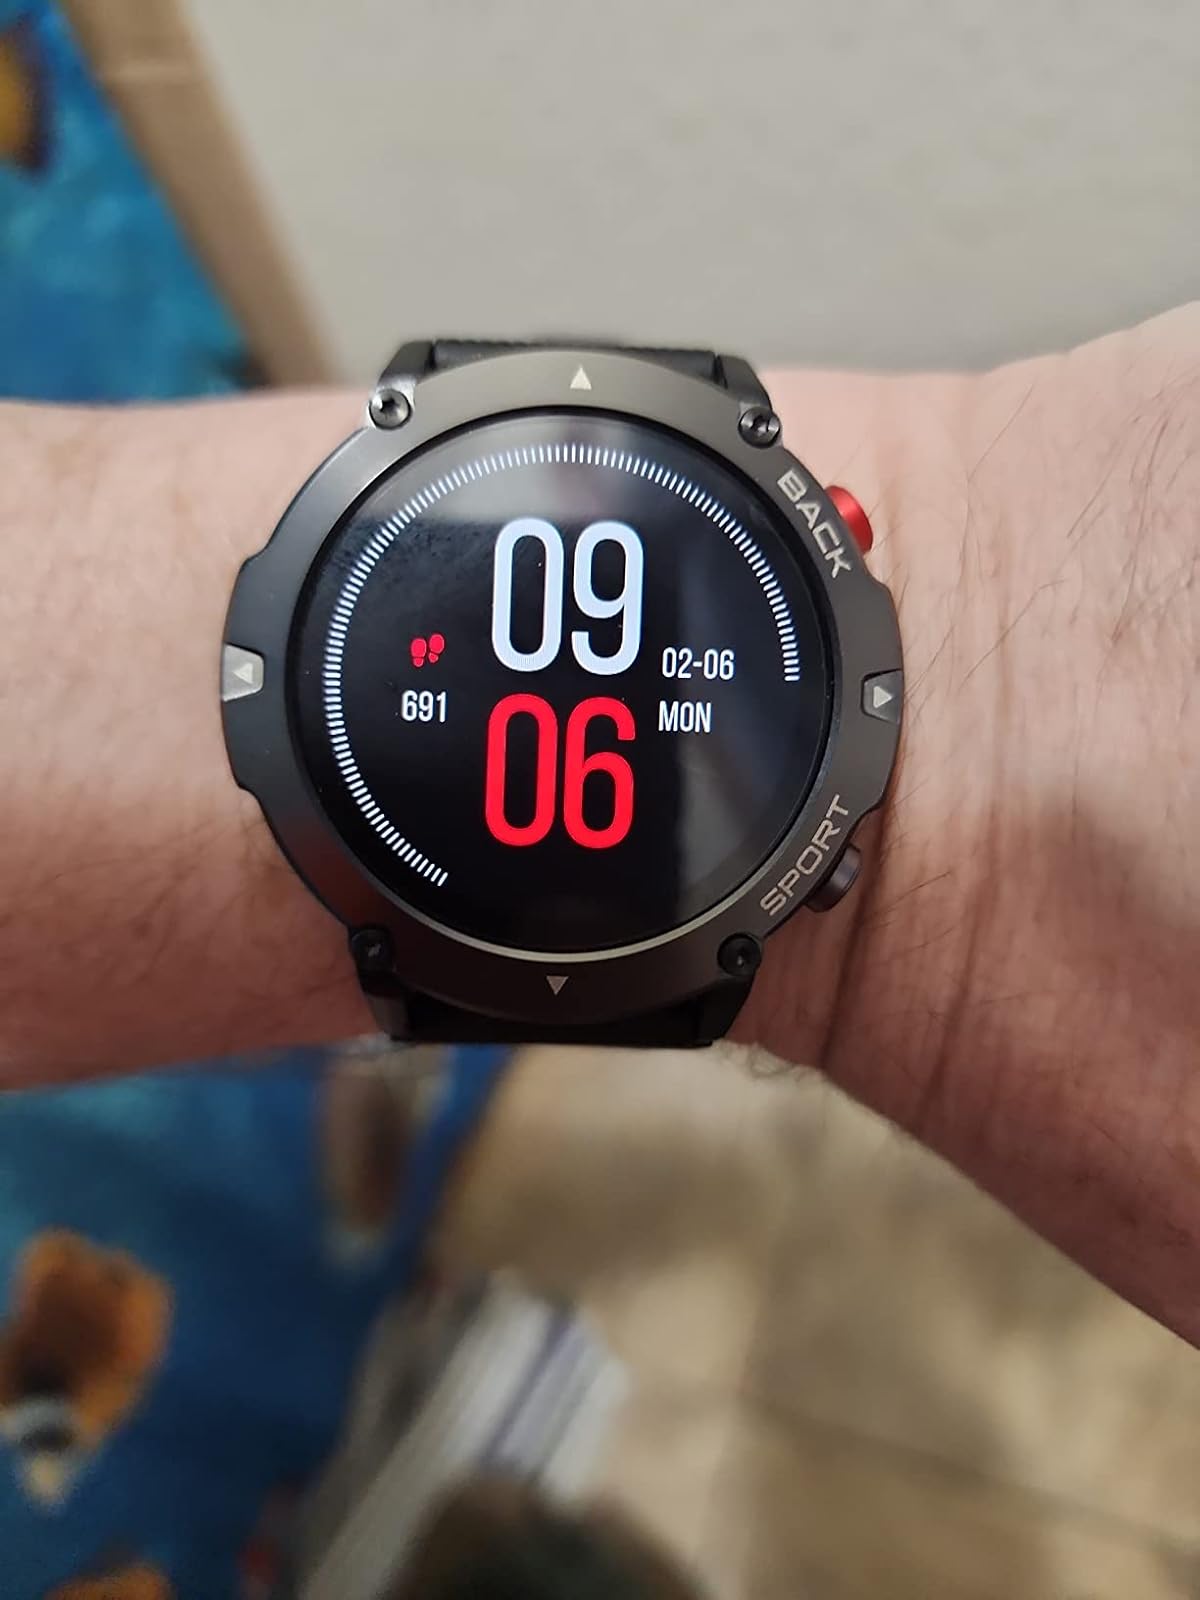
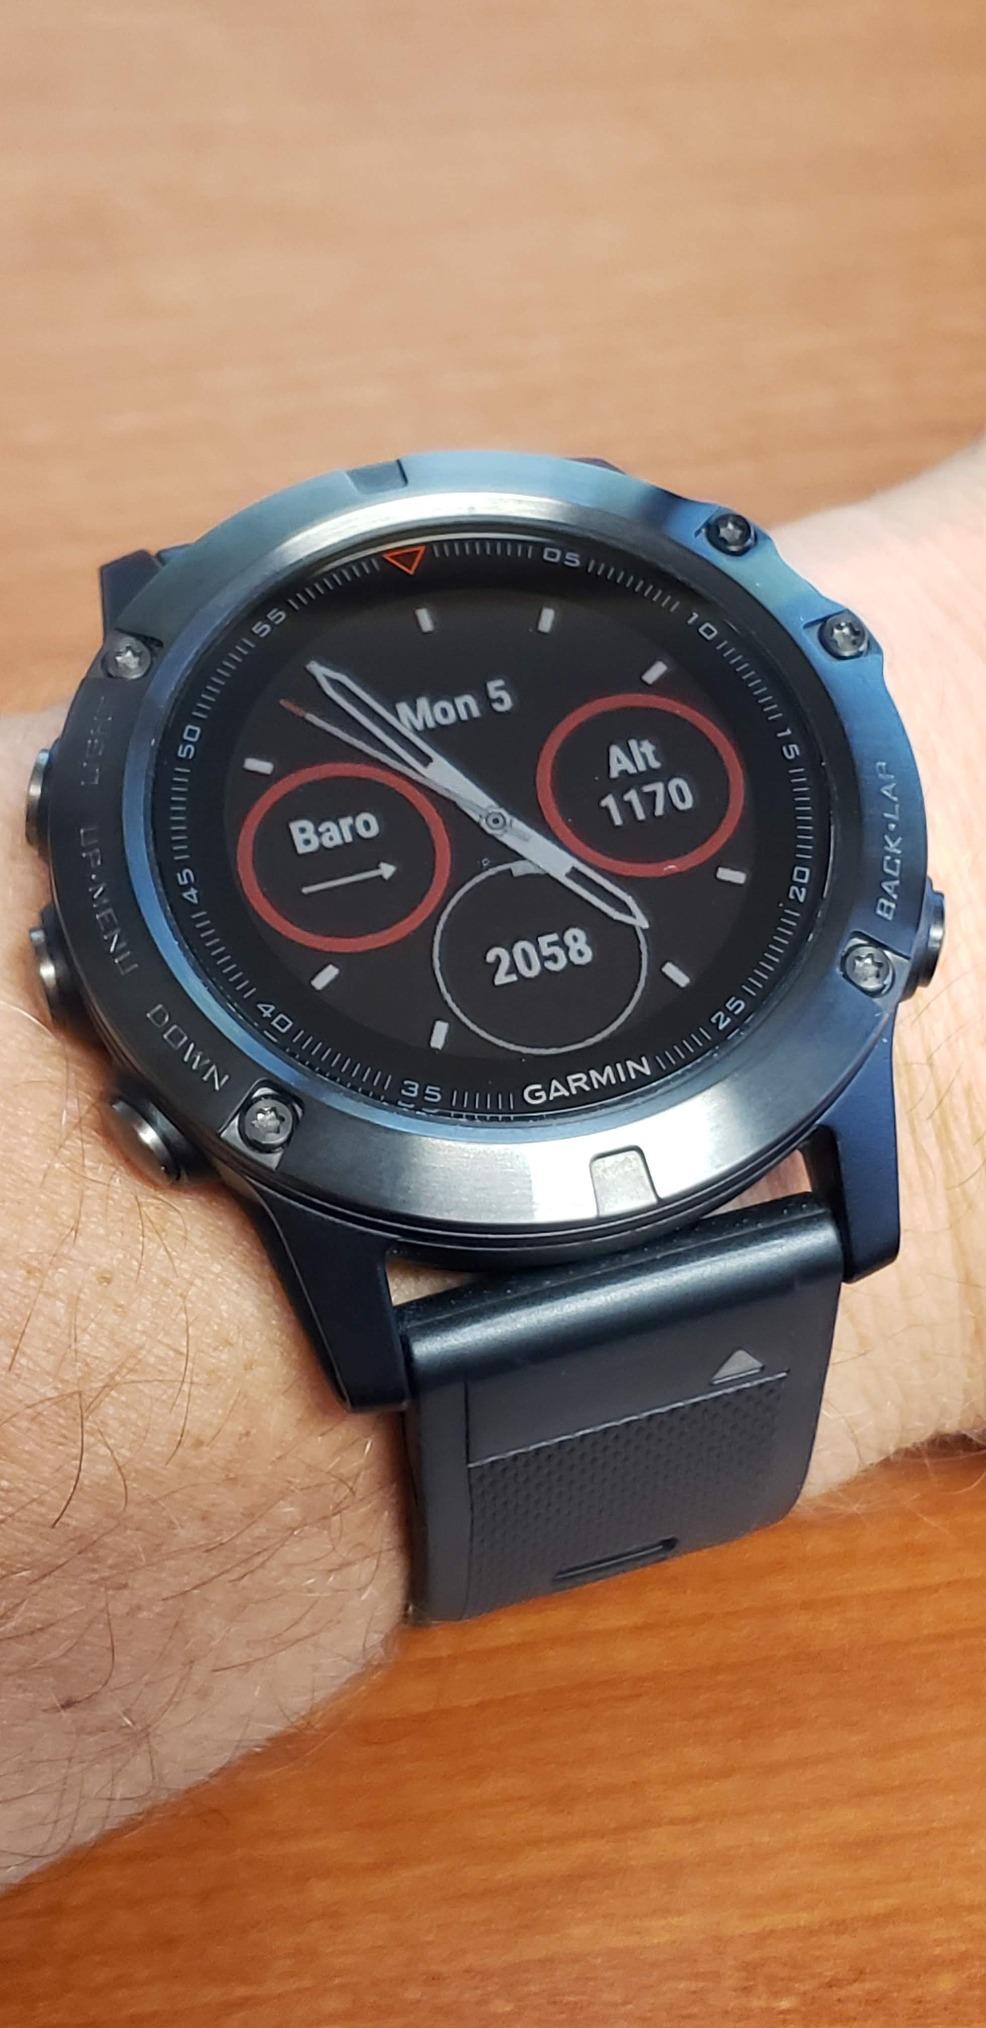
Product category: smartwatch
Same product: no